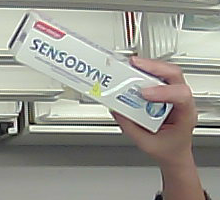
Product: sensodyne_toothpaste